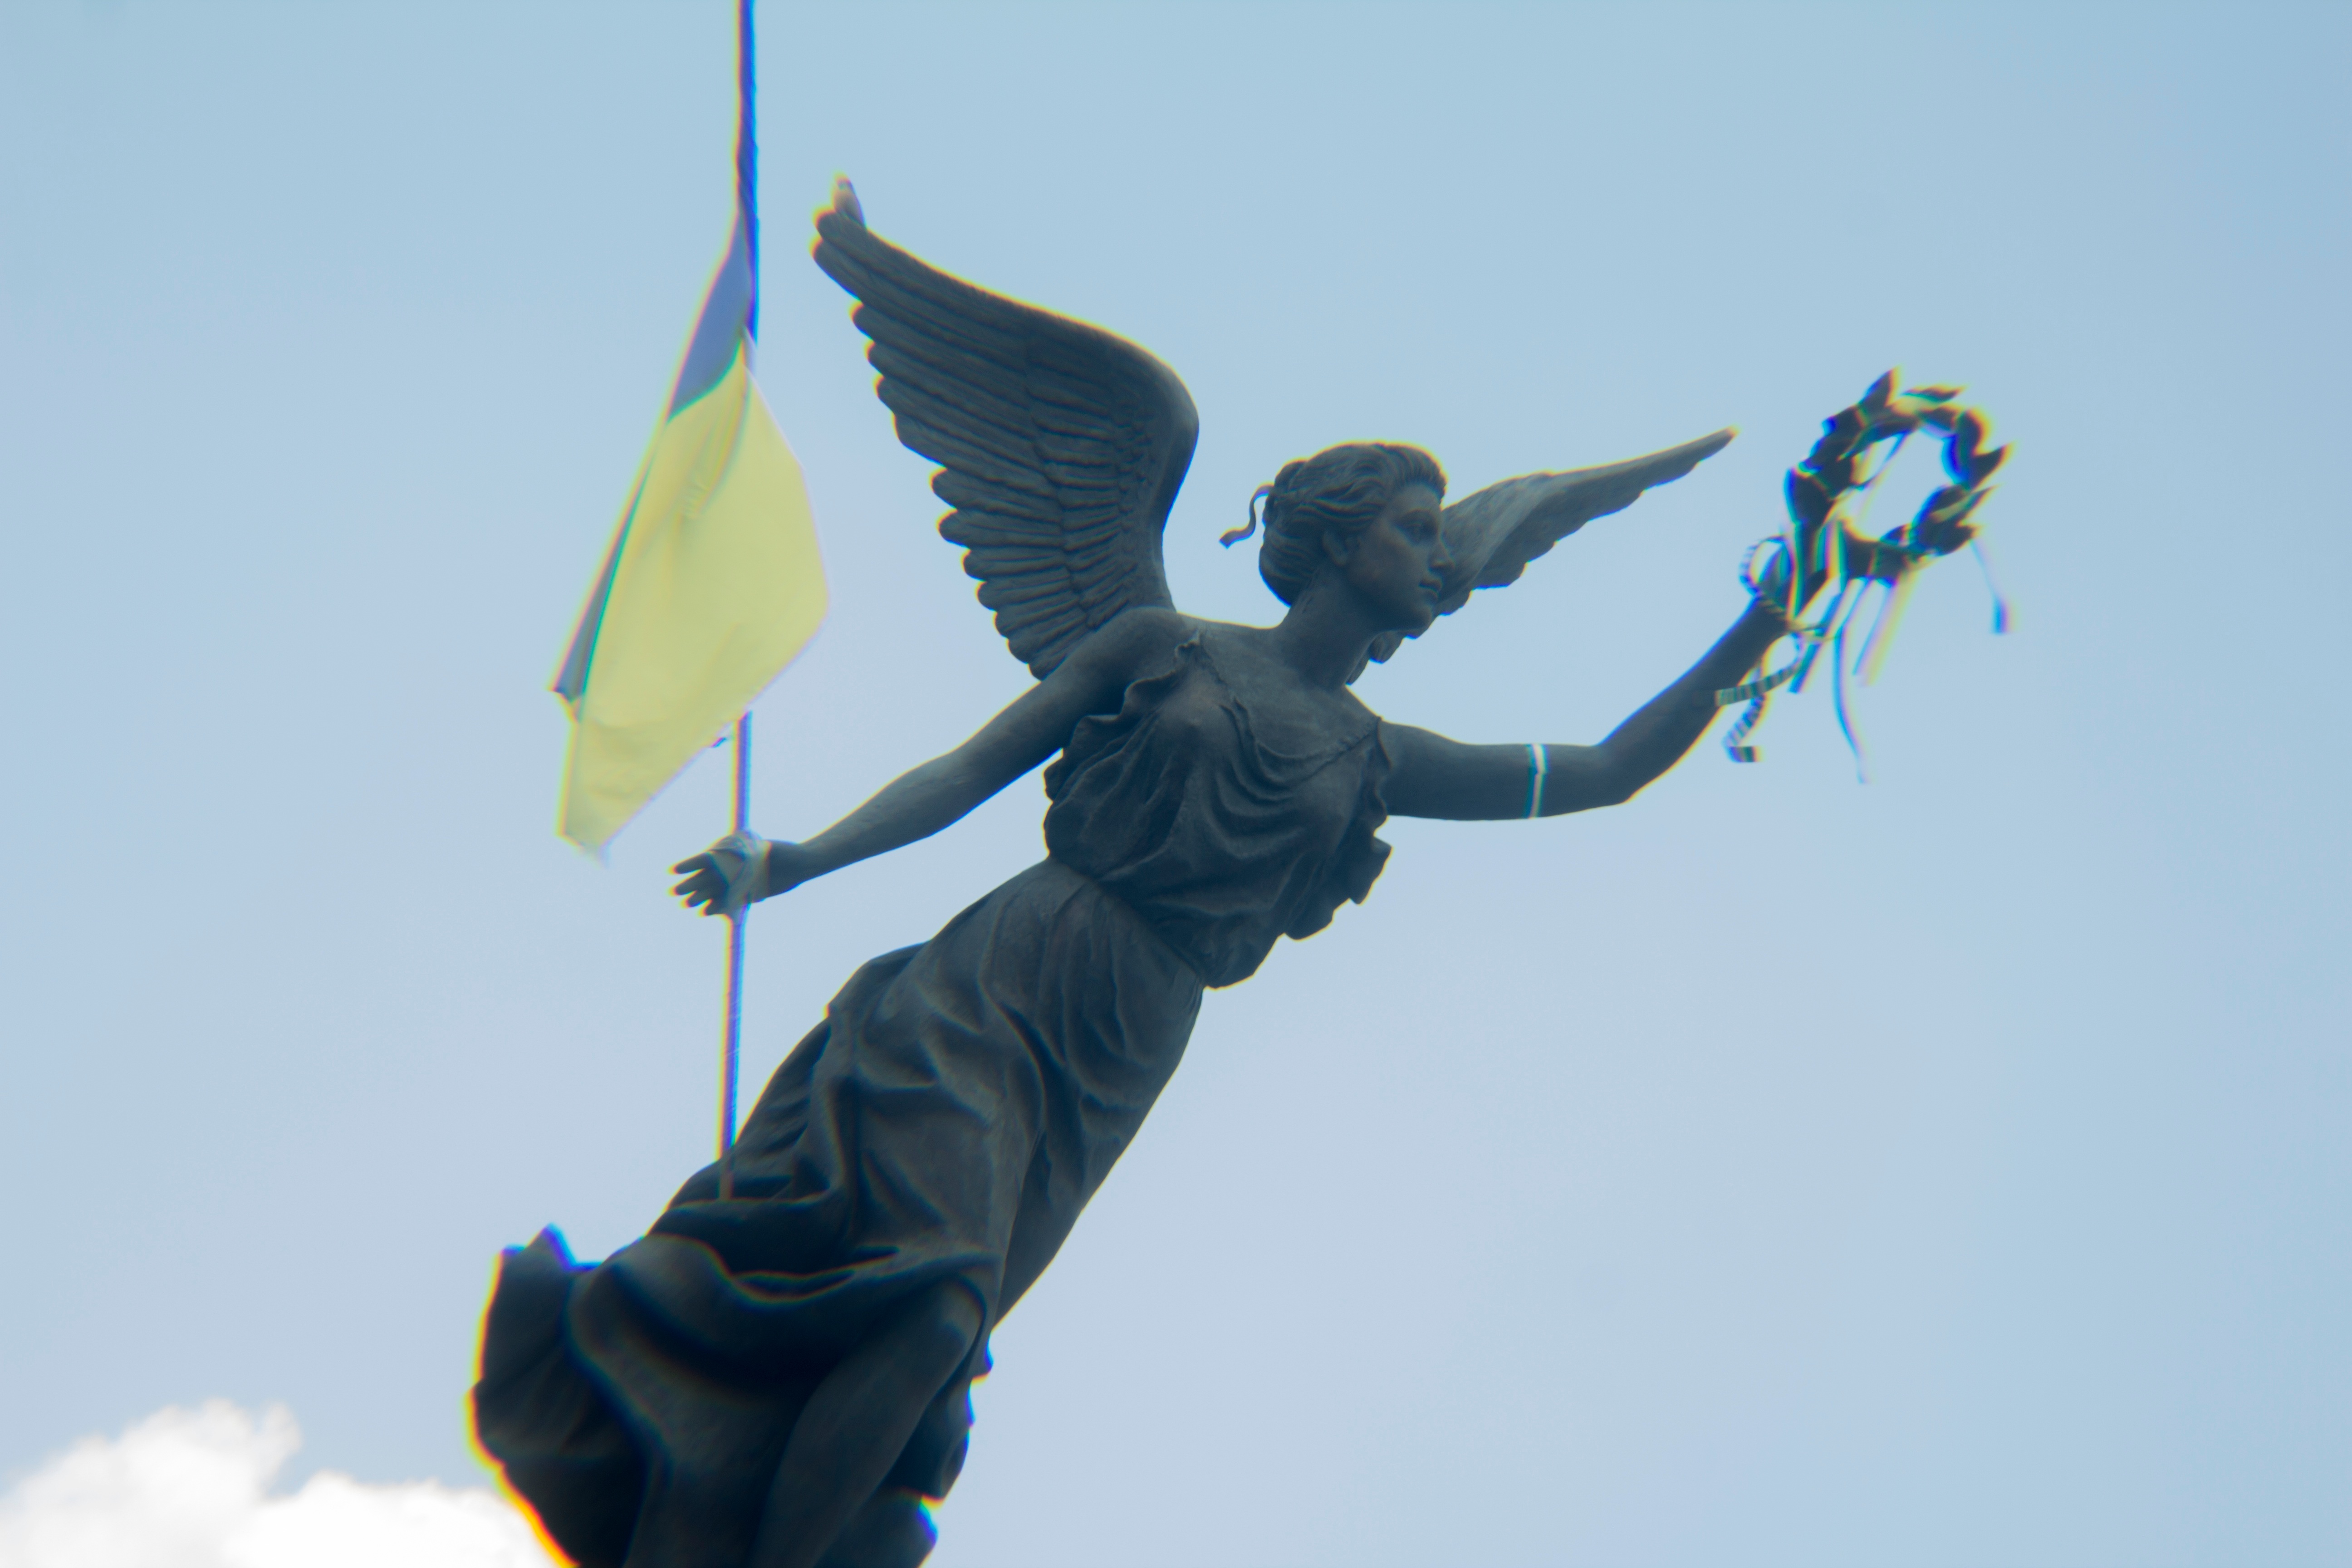
blue, extreme sport, toy, atmosphere of earth